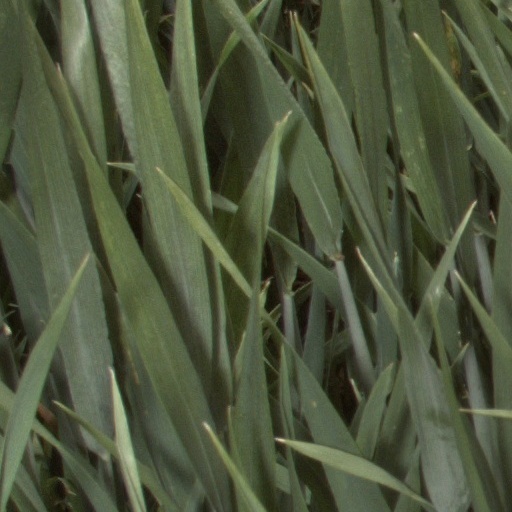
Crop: wheat